Meir Stern

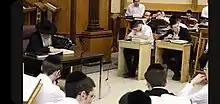
Rav Meir Stern giving shiur

Rabbi Meir Stern is the rosh yeshiva (dean) of the Yeshiva Gedola of Passaic, a large yeshiva and kollel in the United States. He is known for the revival of the Orthodox communities of Passaic and Clifton.